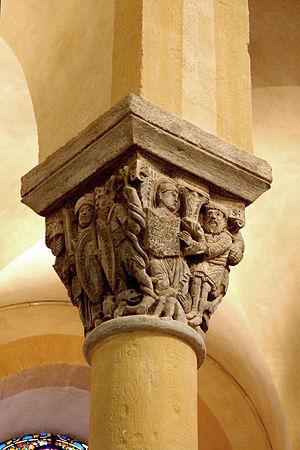
La basilique Notre-Dame-du-Port est une église collégiale française de style roman auvergnat, située à Clermont-Ferrand dans le quartier du Port, entre la place Delille et la cathédrale.